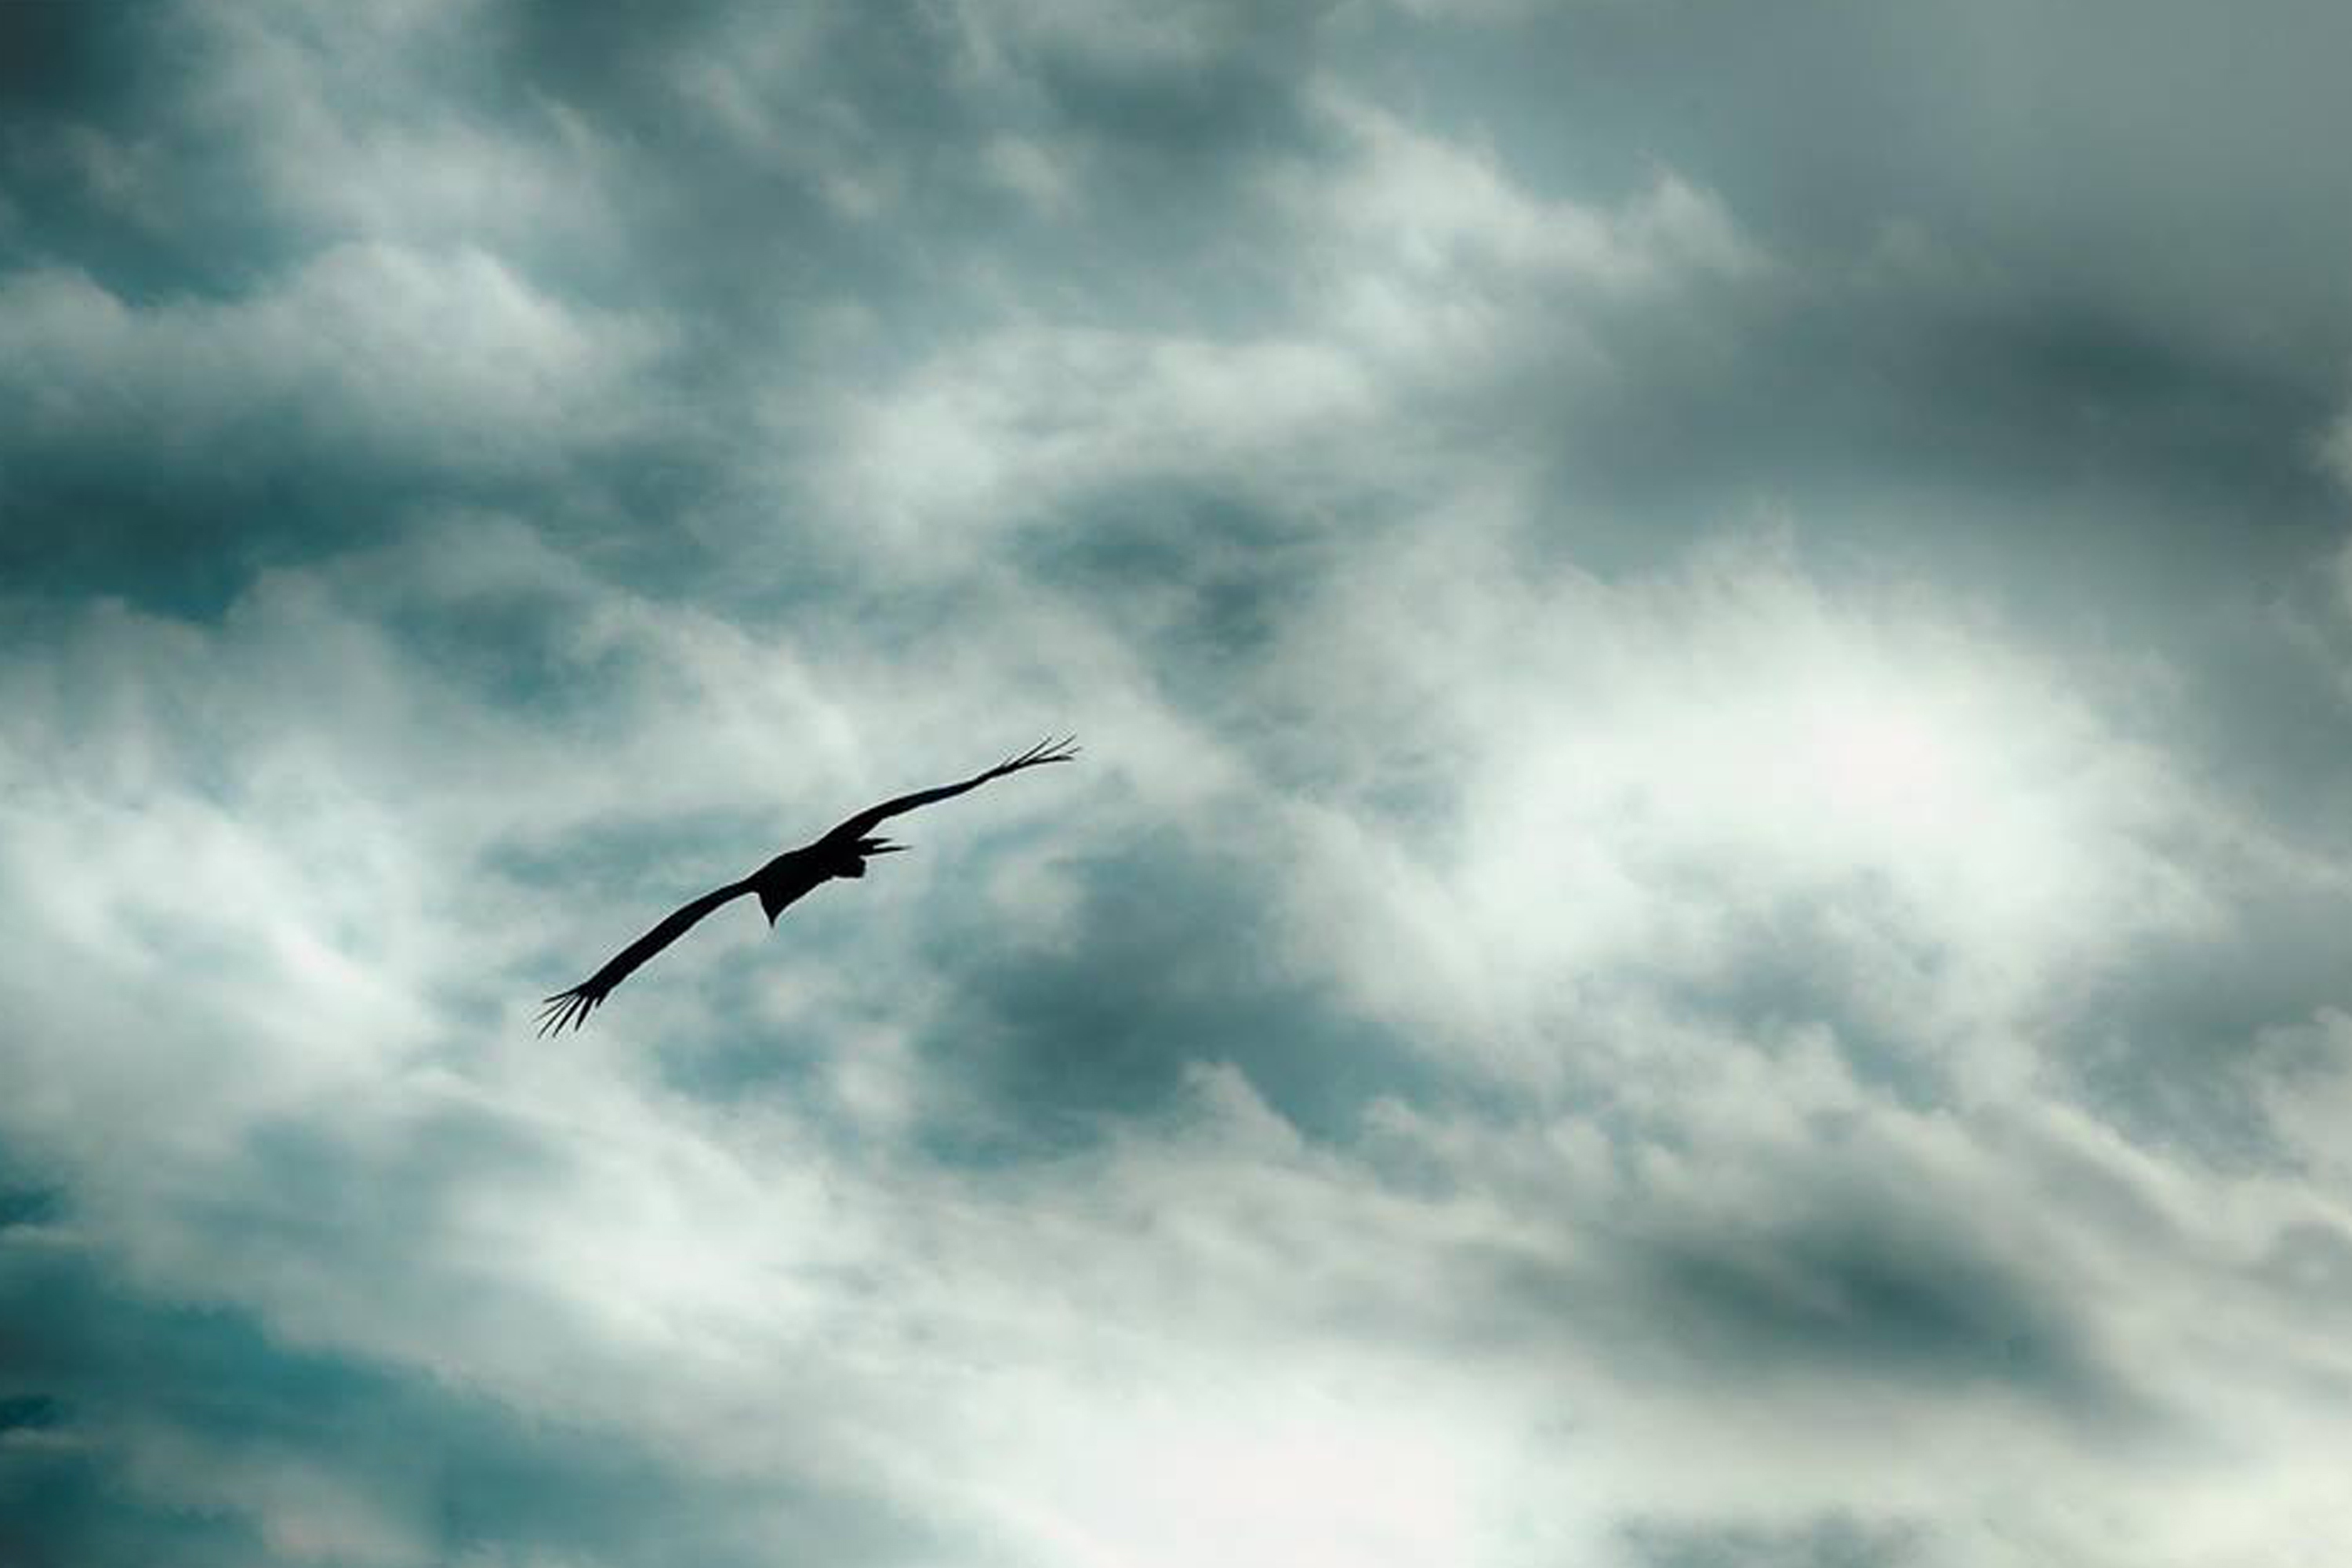
bird, wing, cloud, sky, cloudy, wind, seabird, flying, gull, flight, overcast, soaring, clouds, publicdomain, background, wings, meteorological phenomenon, charadriiformes, atmosphere of earth